Butser Ancient Farm

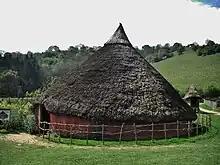
The "Moel y Gerddi" roundhouse

In 2019 the construction of the early Neolithic Horton House began, as a replacement to the previous Llandygai house. This house is based on excavations from Kingsmead Quarry, Horton, Berkshire and the house has been built in collaboration with the original excavation team; Wessex Archaeology. As this building showed minimal evidence for internal posts it has been constructed so that the roof rafters are ground fast, in order to provide additional strength to the large structure. Scots Pine, widely available in the Neolithic landscape, has been utilized in the main framework. Ash and Hazel make up the mainstay of the roof timbers over which reed thatch has been laid. Noticeable features of the building are the gable ends, with one representing a typical wattle and daub feature, and the other being made with split oak planks.